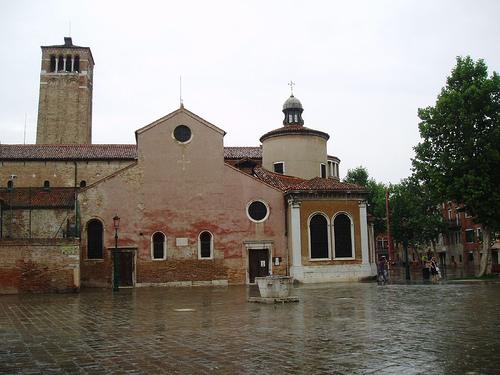
Weather: rain or strom